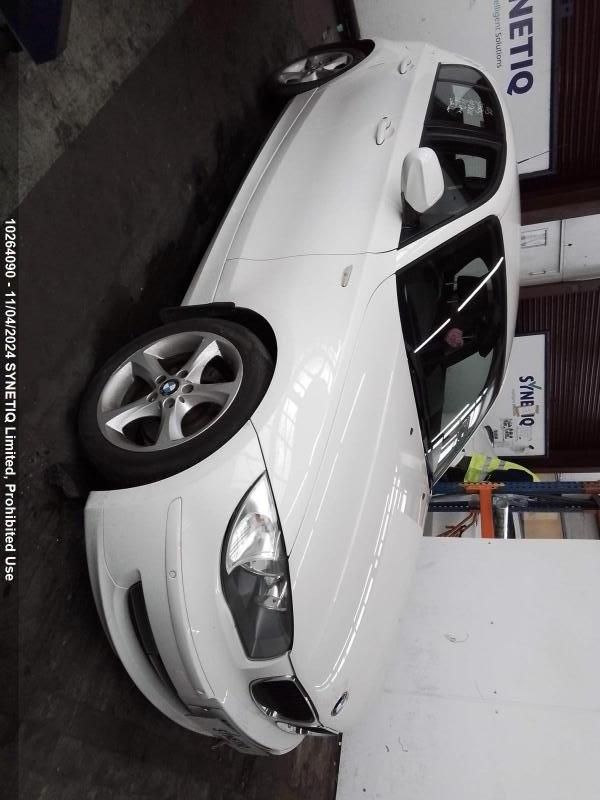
Aucun dommage détecté.
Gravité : aucun